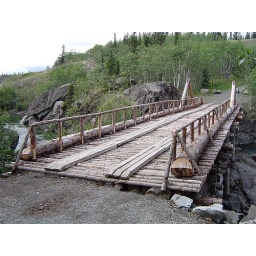
canyon creek bridge near champagne2